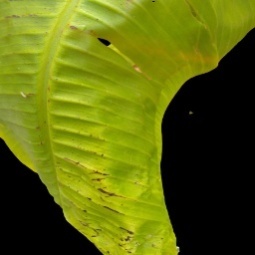
Label: Calcium